Clevis fastener

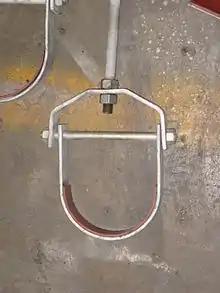
Clevis hanger

A clevis hanger consists of one U-shaped clevis and a second V-shaped clevis with a hole in a flattened section at the base of the V, joined together with a bolt or pin. Clevis hangers are used as a pipe attachment providing vertical adjustment for pipes.